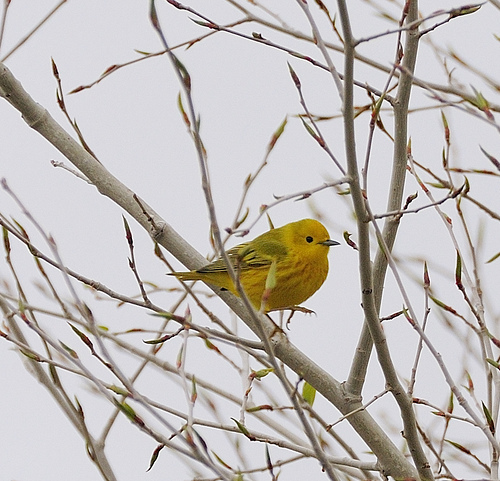
this is a bright yellow bird with black streaks in its wings and a black bill.
a small bird with a yellow head and nape, with yellow and brown covering the rest of its body, the bill is short and pointed, and yellow tarsus and feet.
a yellow stout bird with thin tarsus and big legs
this bird has an al yellow body with slightly darker yellow wings,the bird has a small black bill and a yellow breast and belly.
a yellow headed and breasted bird with black round eyes and a black small pointed beak and grey feathered wings.
this bird has wings that are black and has a yellow rotund belly
this particular bird has a belly that is yellow and orange
this is a yellow bird with gray wings and brown stripes on the breast and belly.
this bird has wings that are black and has a fat yellow belly
Species: Yellow Warbler